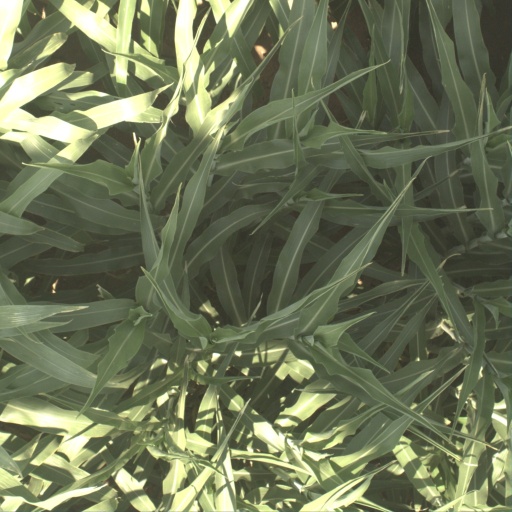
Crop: sorghum